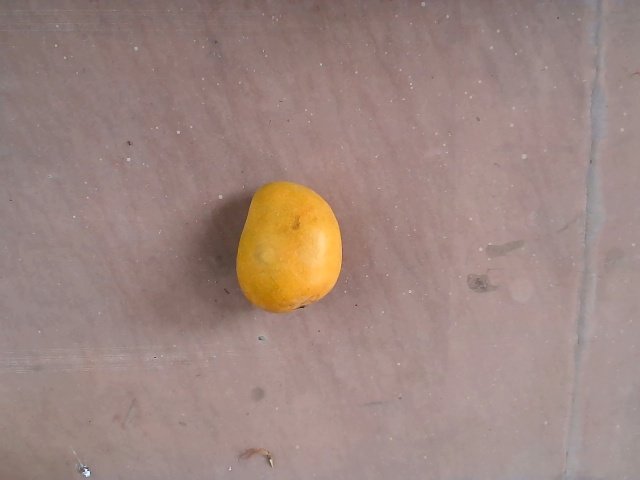
Label: Ripe_Mango